Analytic philosophy

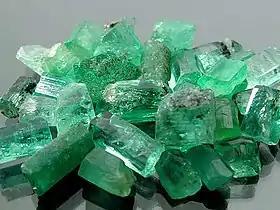
All emeralds are "grue".

Owing largely to Edmund Gettier's 1963 paper "Is Justified True Belief Knowledge?", and the so-called Gettier problem, epistemology has enjoyed a resurgence as a topic of analytic philosophy during the last 50 years. A large portion of current epistemological research is intended to resolve the problems that Gettier's examples presented to the traditional "justified true belief" model of knowledge, found as early as Plato's dialogue "Theaetetus". These include developing theories of justification to deal with Gettier's examples, or giving alternatives to the justified-true-belief model.